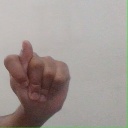
अक्षर: ट